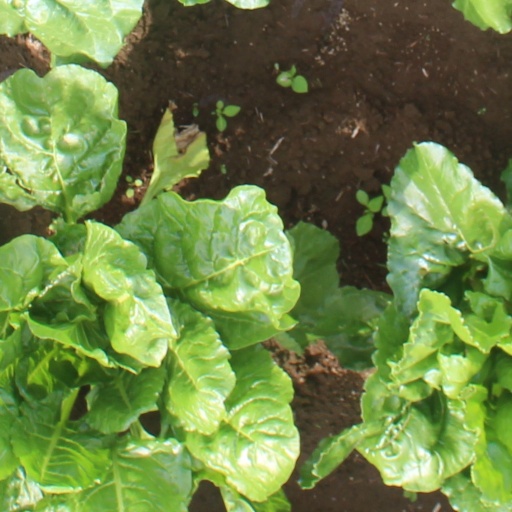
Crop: sugar beet